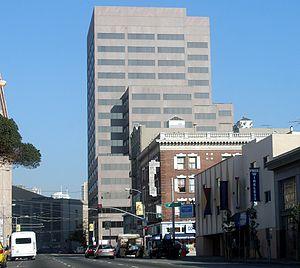
Dolby Laboratories, Inc, est une société américaine créée en Angleterre par Ray Dolby en 1965, qui est spécialisée dans la réduction du bruit de fond et l'encodage et la compression audio AC-3. Dolby licencie aussi ses technologies pour les fabricants d'électronique. Cette entreprise a déménagé son siège social à San Francisco en 1976.